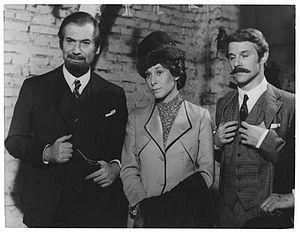
Alejandra Da Passano est une actrice argentine de cinéma, de télévision, et de théatre.